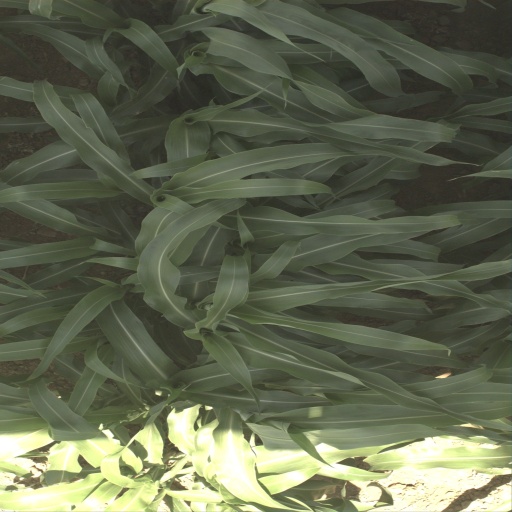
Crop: sorghum